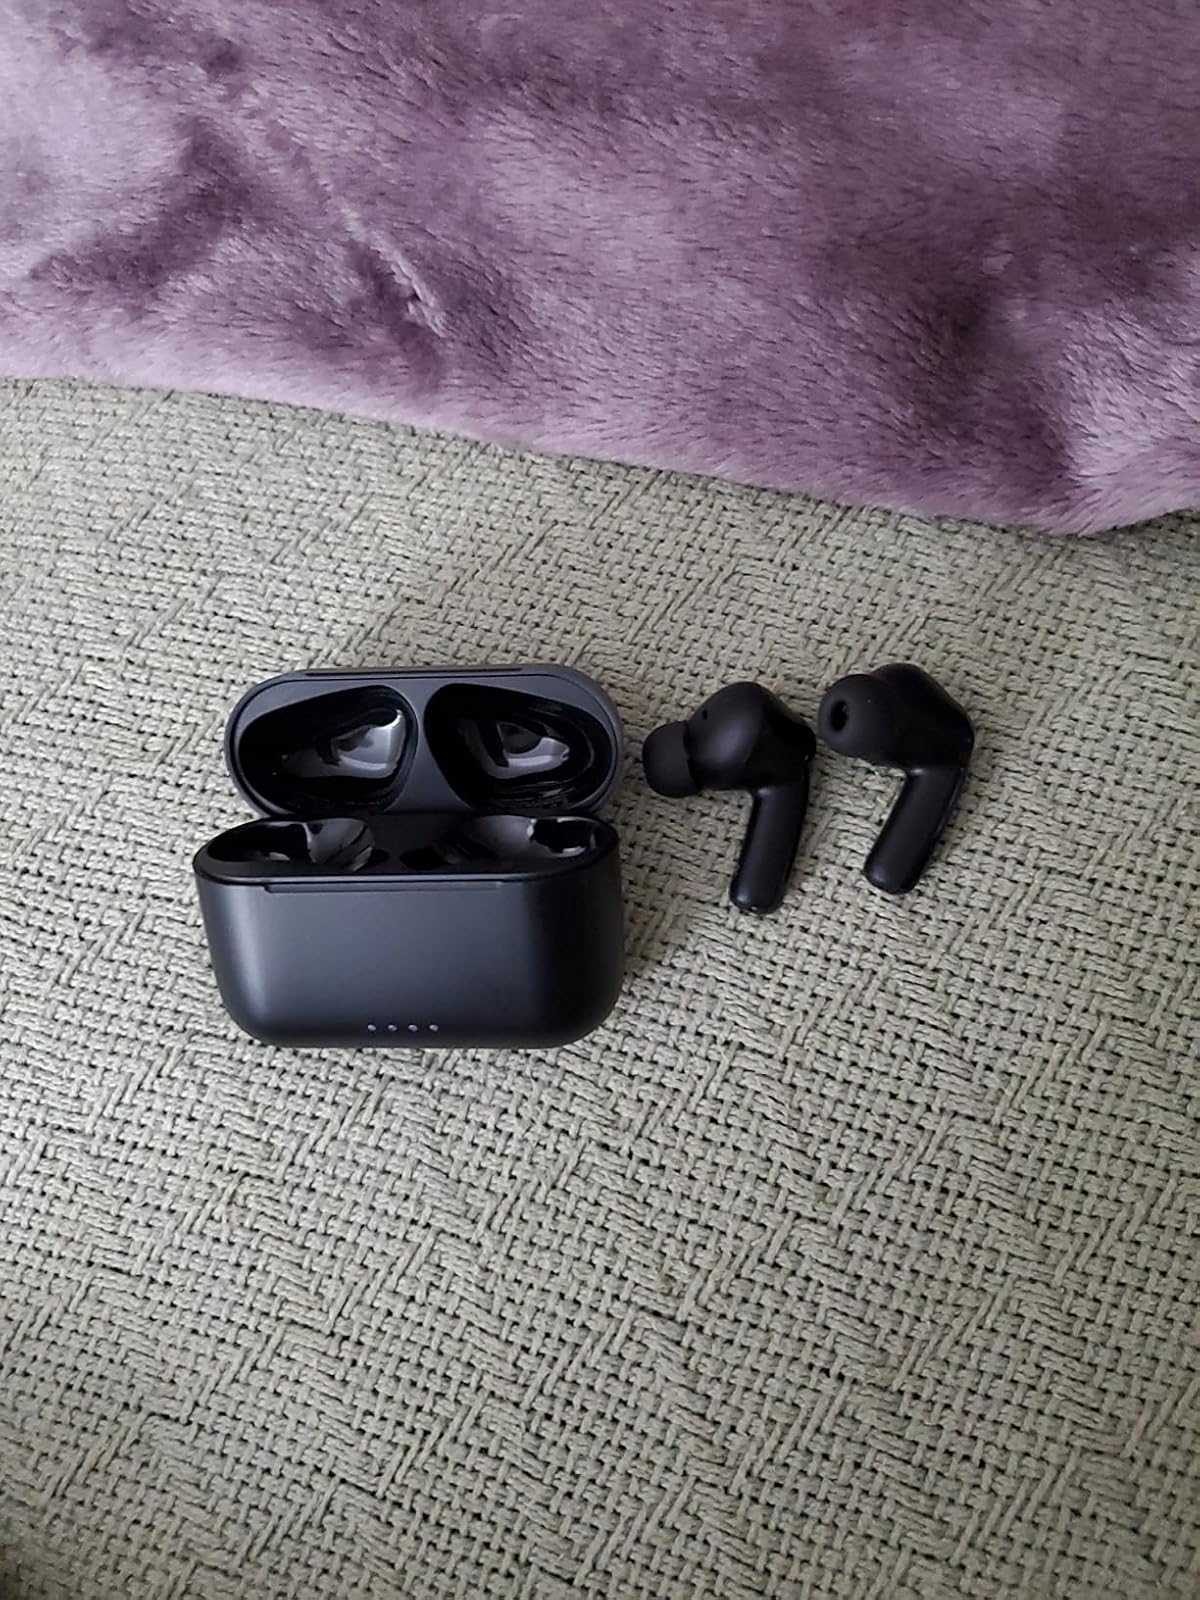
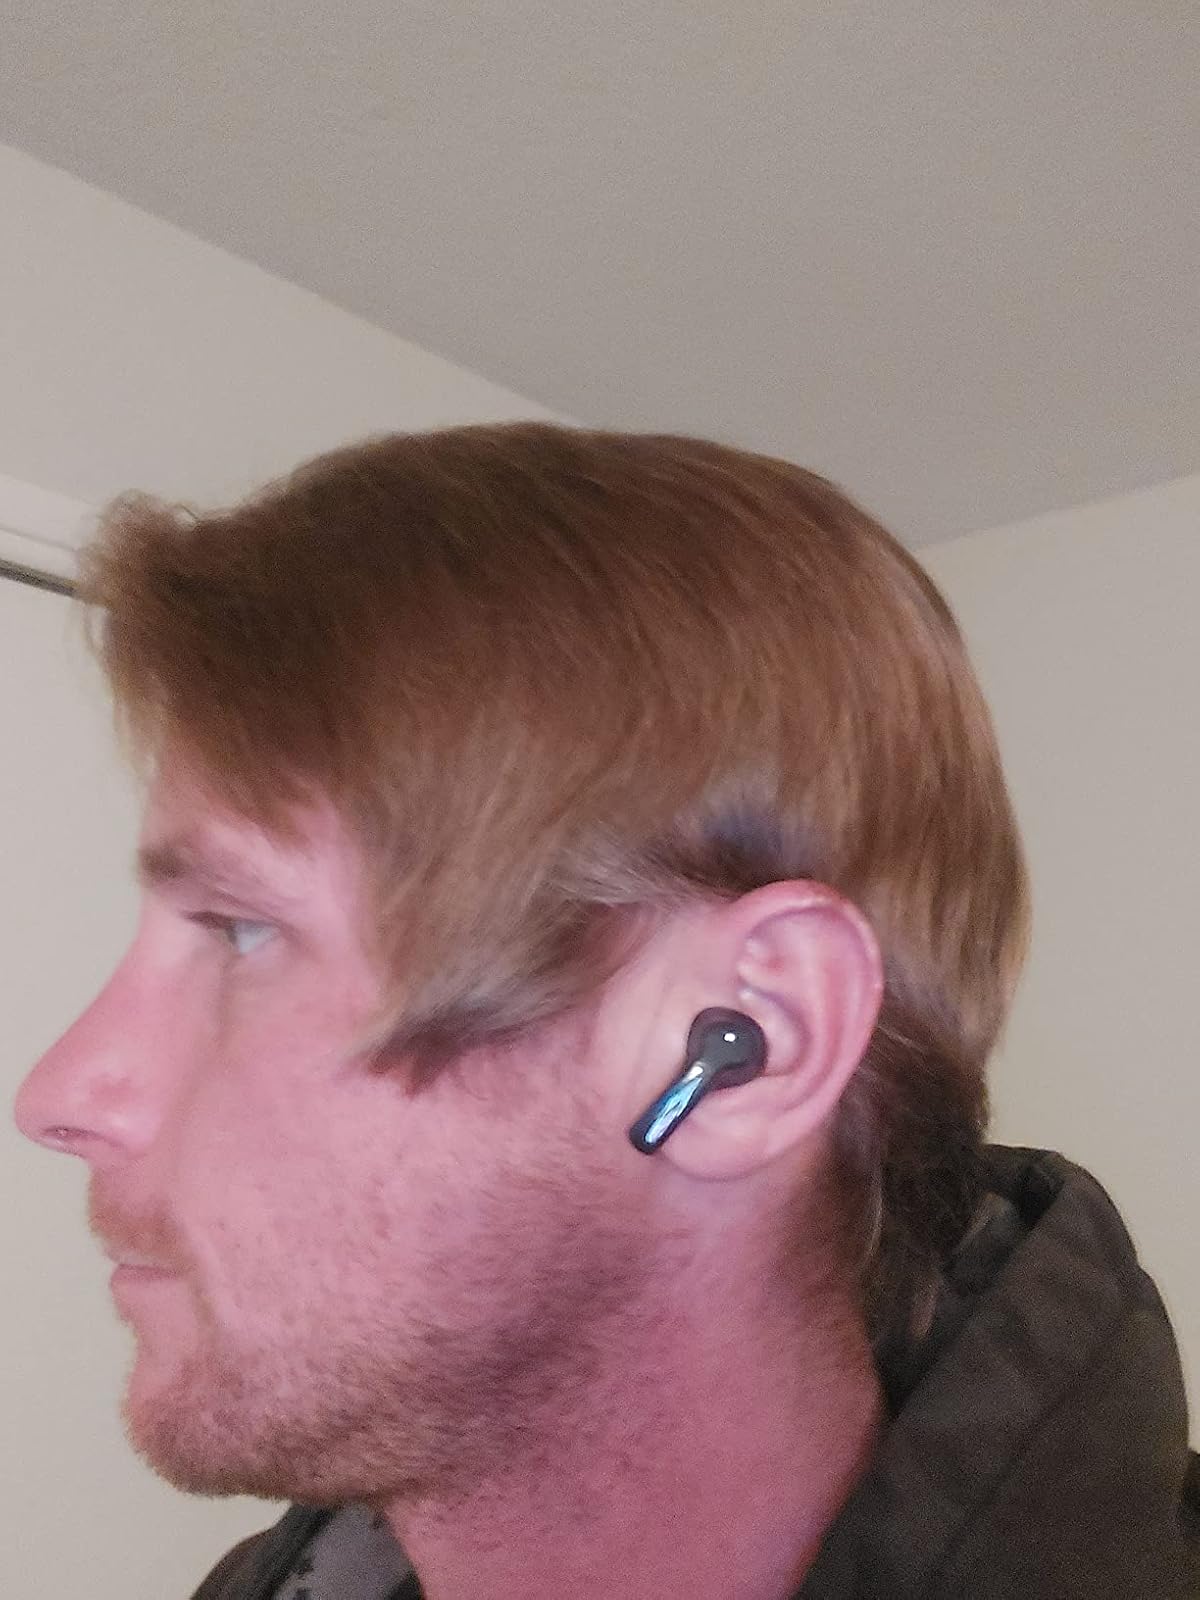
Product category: earbuds
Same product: yes